Novi Sad

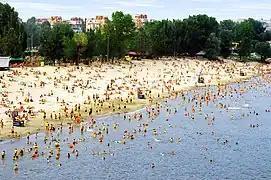
Štrand, popular beach on the Danube

In the 19th and early 20th century, Novi Sad was the capital of Serbian culture, earning it the nickname "Serbian Athens". During that time, many Serbian novelists, poets, jurists, and publishers had lived or worked in Novi Sad at some point in their career, including Vuk Stefanović Karadžić, Mika Antić, Đura Jakšić and Jovan Jovanović Zmaj, among others. Matica srpska, the oldest cultural-scientific institution in Serbia, was moved from Budapest to Novi Sad in 1864, and now contains the second-largest library in the country, the Library of Matica srpska, with over 3.5 million volumes. The Serbian National Theatre, one of the oldest professional theatre among the South Slavs, was founded in Novi Sad in 1861.